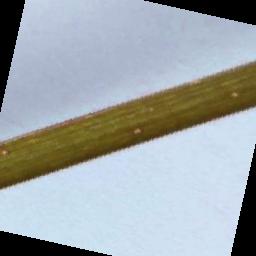
Label: Rice___Leaf_Blast